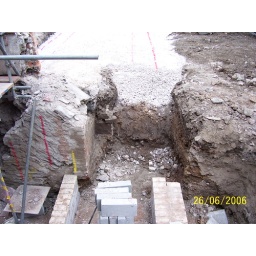
Below ground floor level under D7